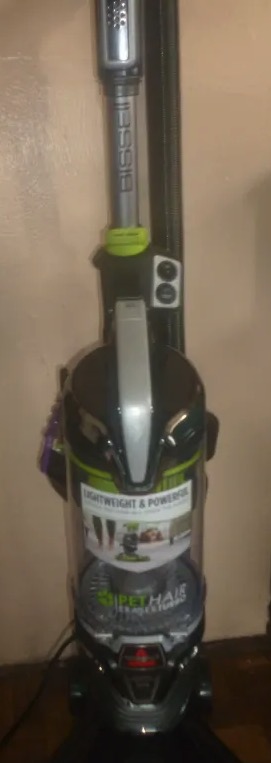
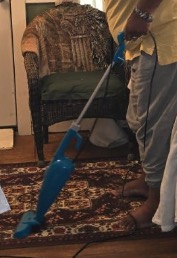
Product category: items_vacuum
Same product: no